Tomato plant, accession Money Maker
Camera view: bottom (45 deg); turntable rotation: 180 degrees
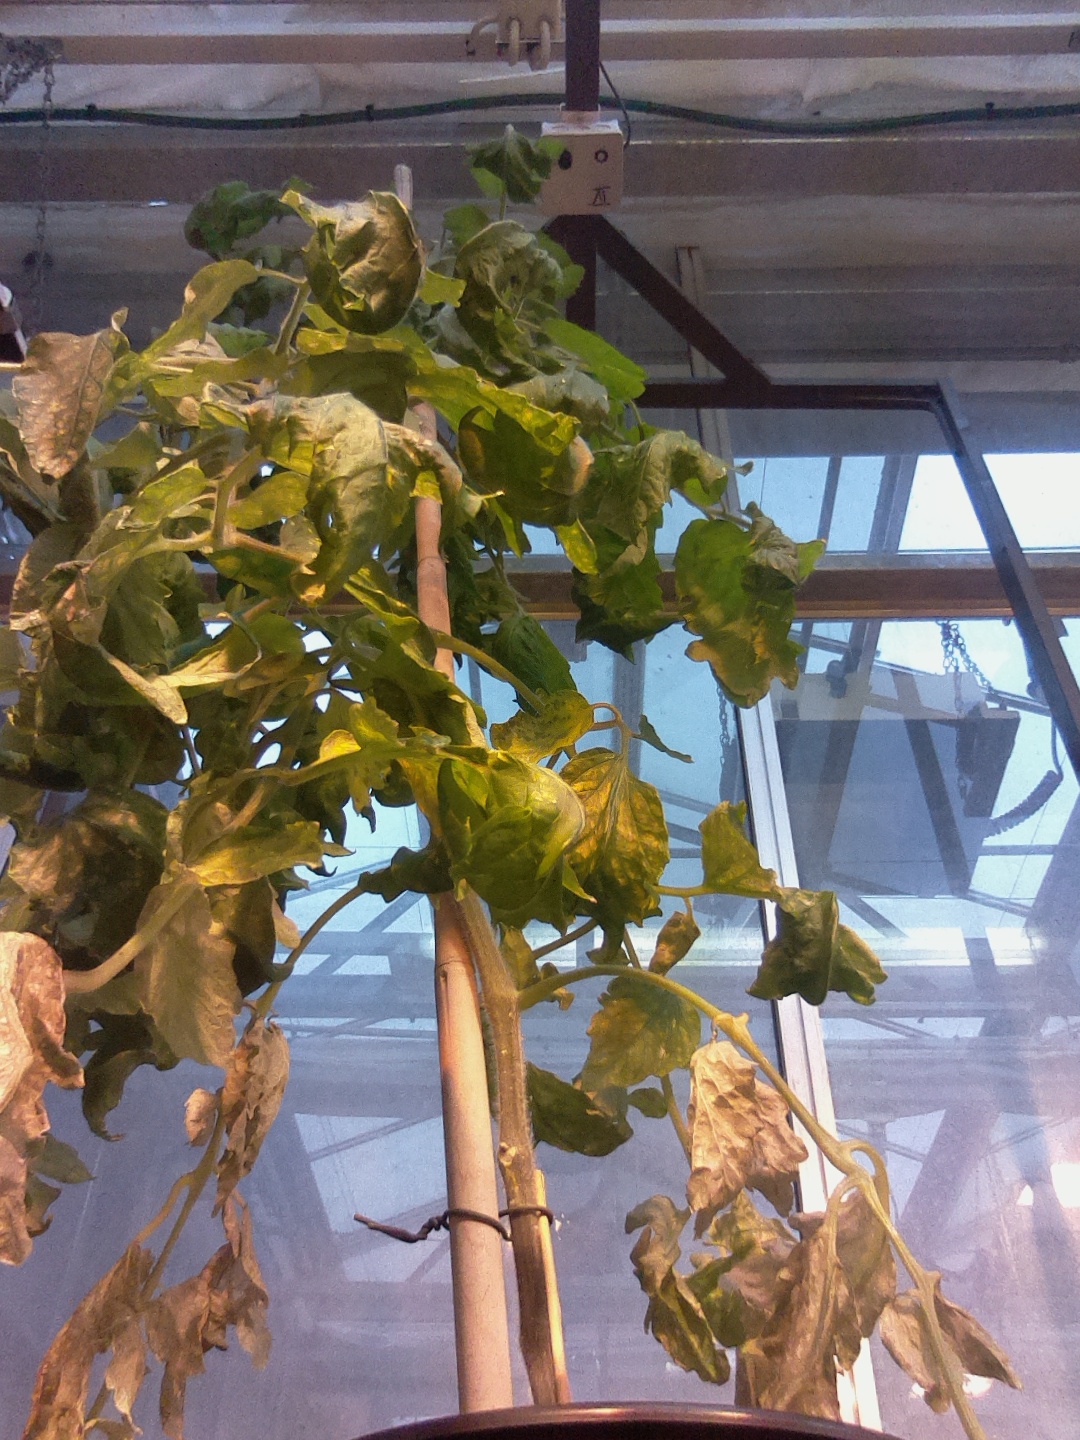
BBCH growth stage 71: 10%-20% of final fruit size